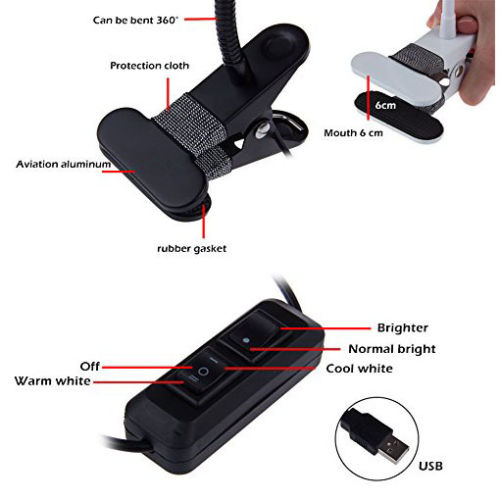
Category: lamp